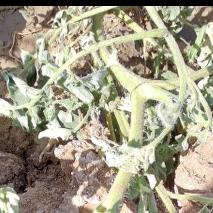
Crop: Tomato
Condition: bacterial-floundering-d